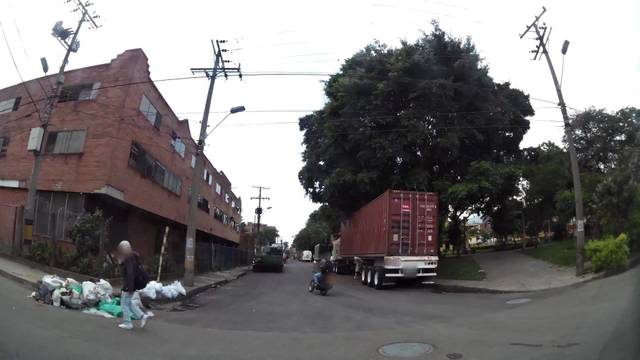
Region: Colombia
Coordinates: 6.223, -75.585